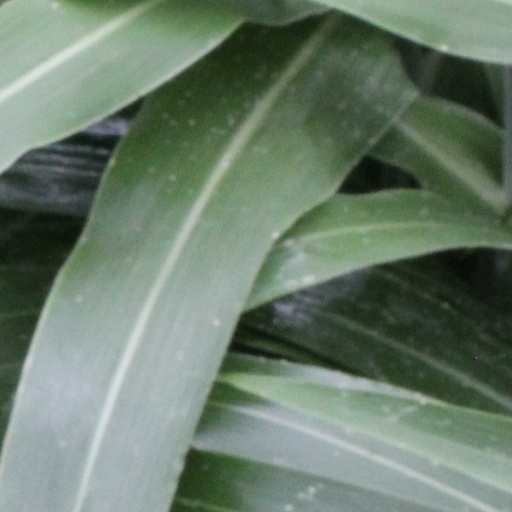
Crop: sorghum